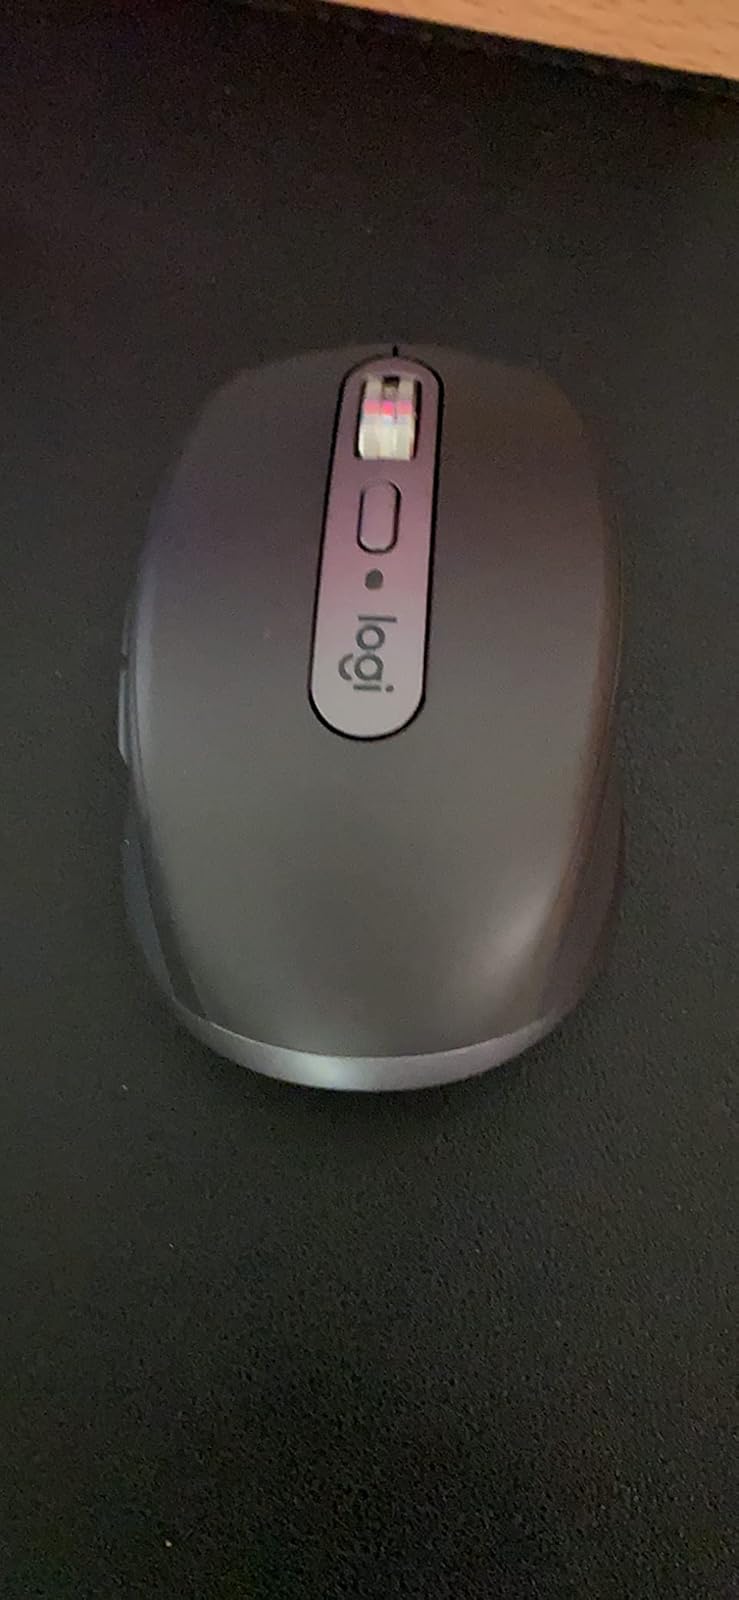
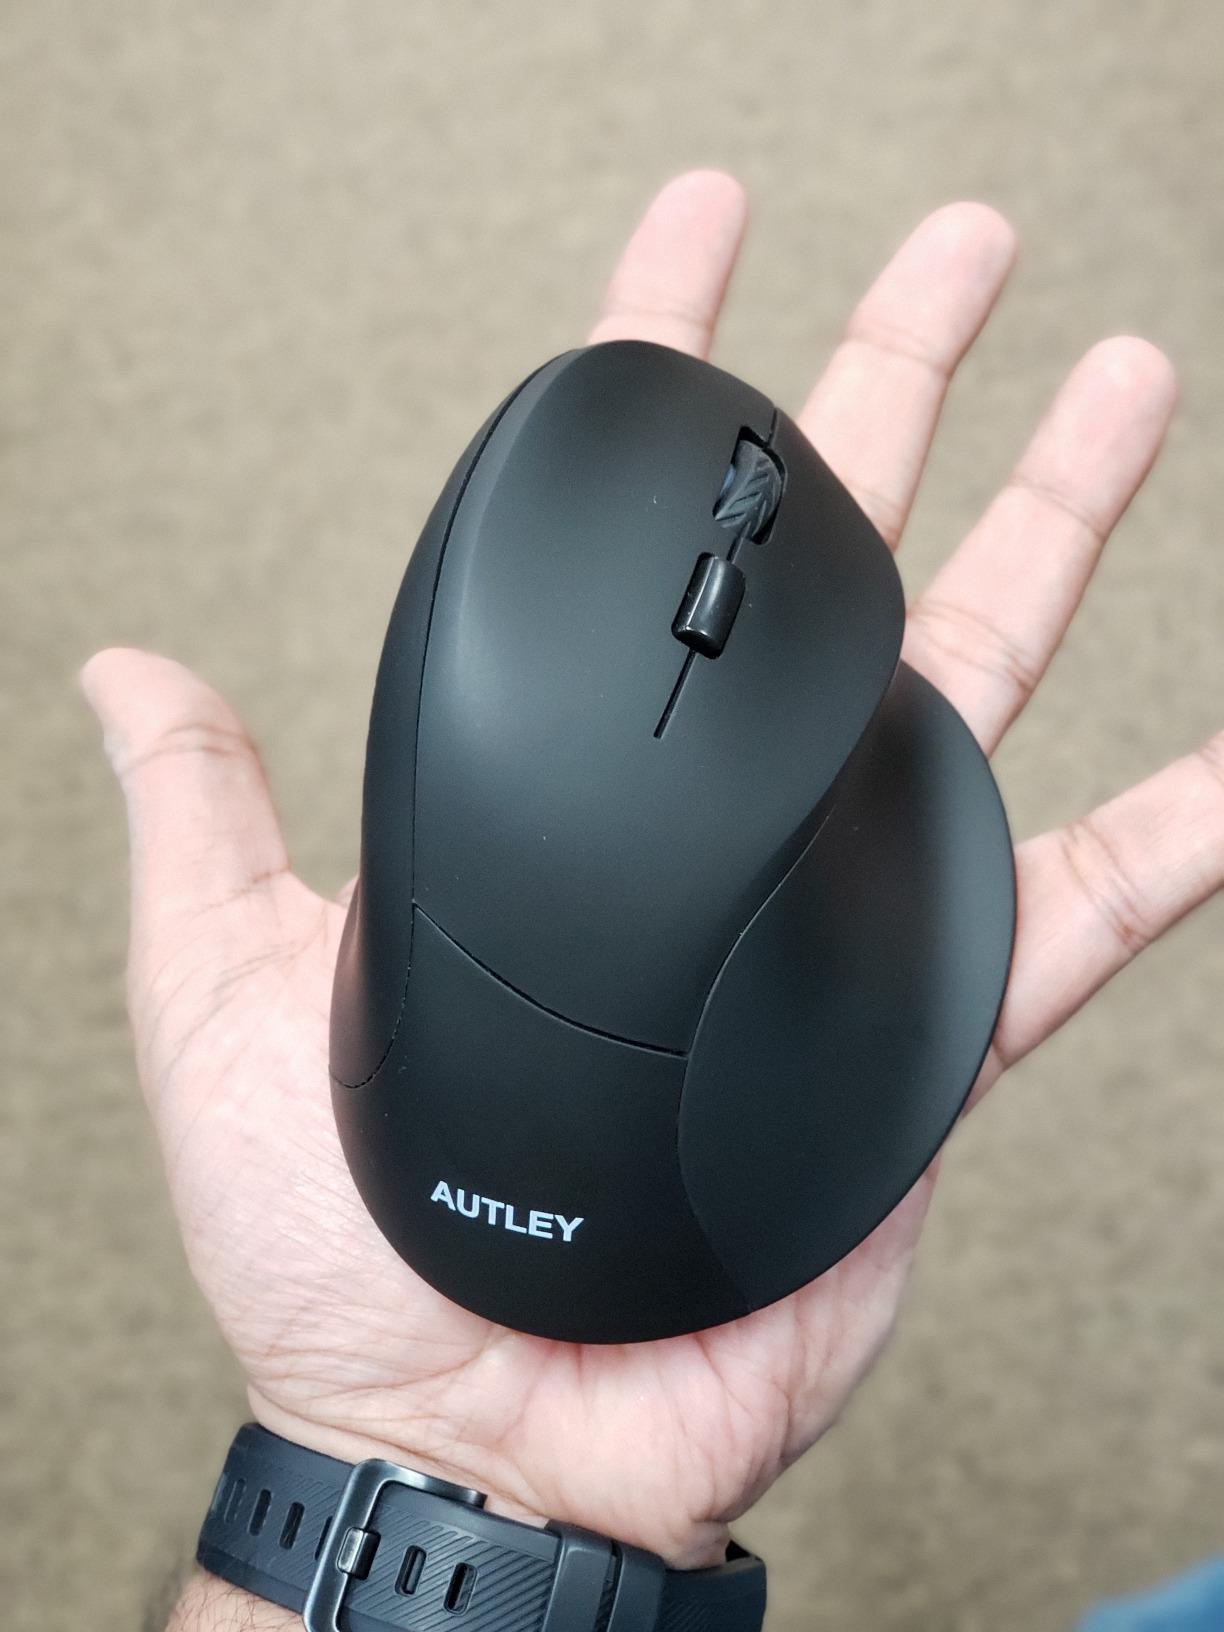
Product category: mouse
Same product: no